Google bombing

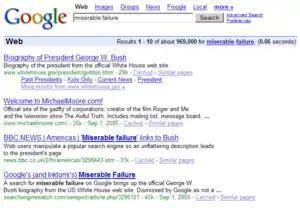
An example of Google bombing in 2006 that caused the search query "miserable failure" to be associated with George W. Bush and Michael Moore

Google bombing, also known as Google washing, is the practice of causing a website to rank highly in web search engine results for irrelevant, unrelated or off-topic search terms. In contrast, search engine optimization (SEO) is the practice of improving the search engine listings of web pages for "relevant" search terms.